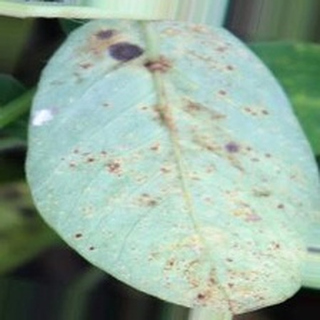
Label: groundnut_rust